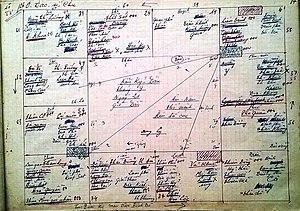
D S Chu2
L'horoscope vietnamien est une étude de prédiction du destin d'un individu à travers les astres des douze maisons, qui permet d'en savoir plus sur sa physionomie, son caractère, sa carrière, sa famille, ainsi que l'ensemble des éléments de sa vie. Il est très prisé par la plupart des classes sociales vietnamiennes qui cherchent souvent à connaitre les prédictions sur leurs sorts. Dans le Tử Vi, on peut déterminer les événements favorables ou défavorables en fixant les termes de dix ans, d'un an, d'un mois, d'un jour et d'une heure. Le Hà Lạc du Yi King est un niveau plus élevé du Tử Vi. L'horoscope vietnamien est plus ou moins influencé par les deux horoscopes occidentaux ou chinois.